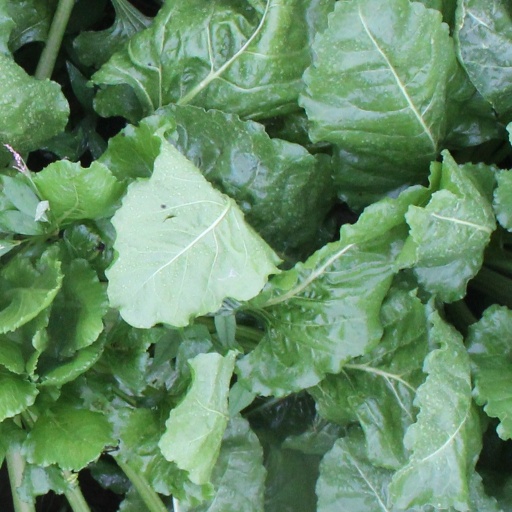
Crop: sugar beet